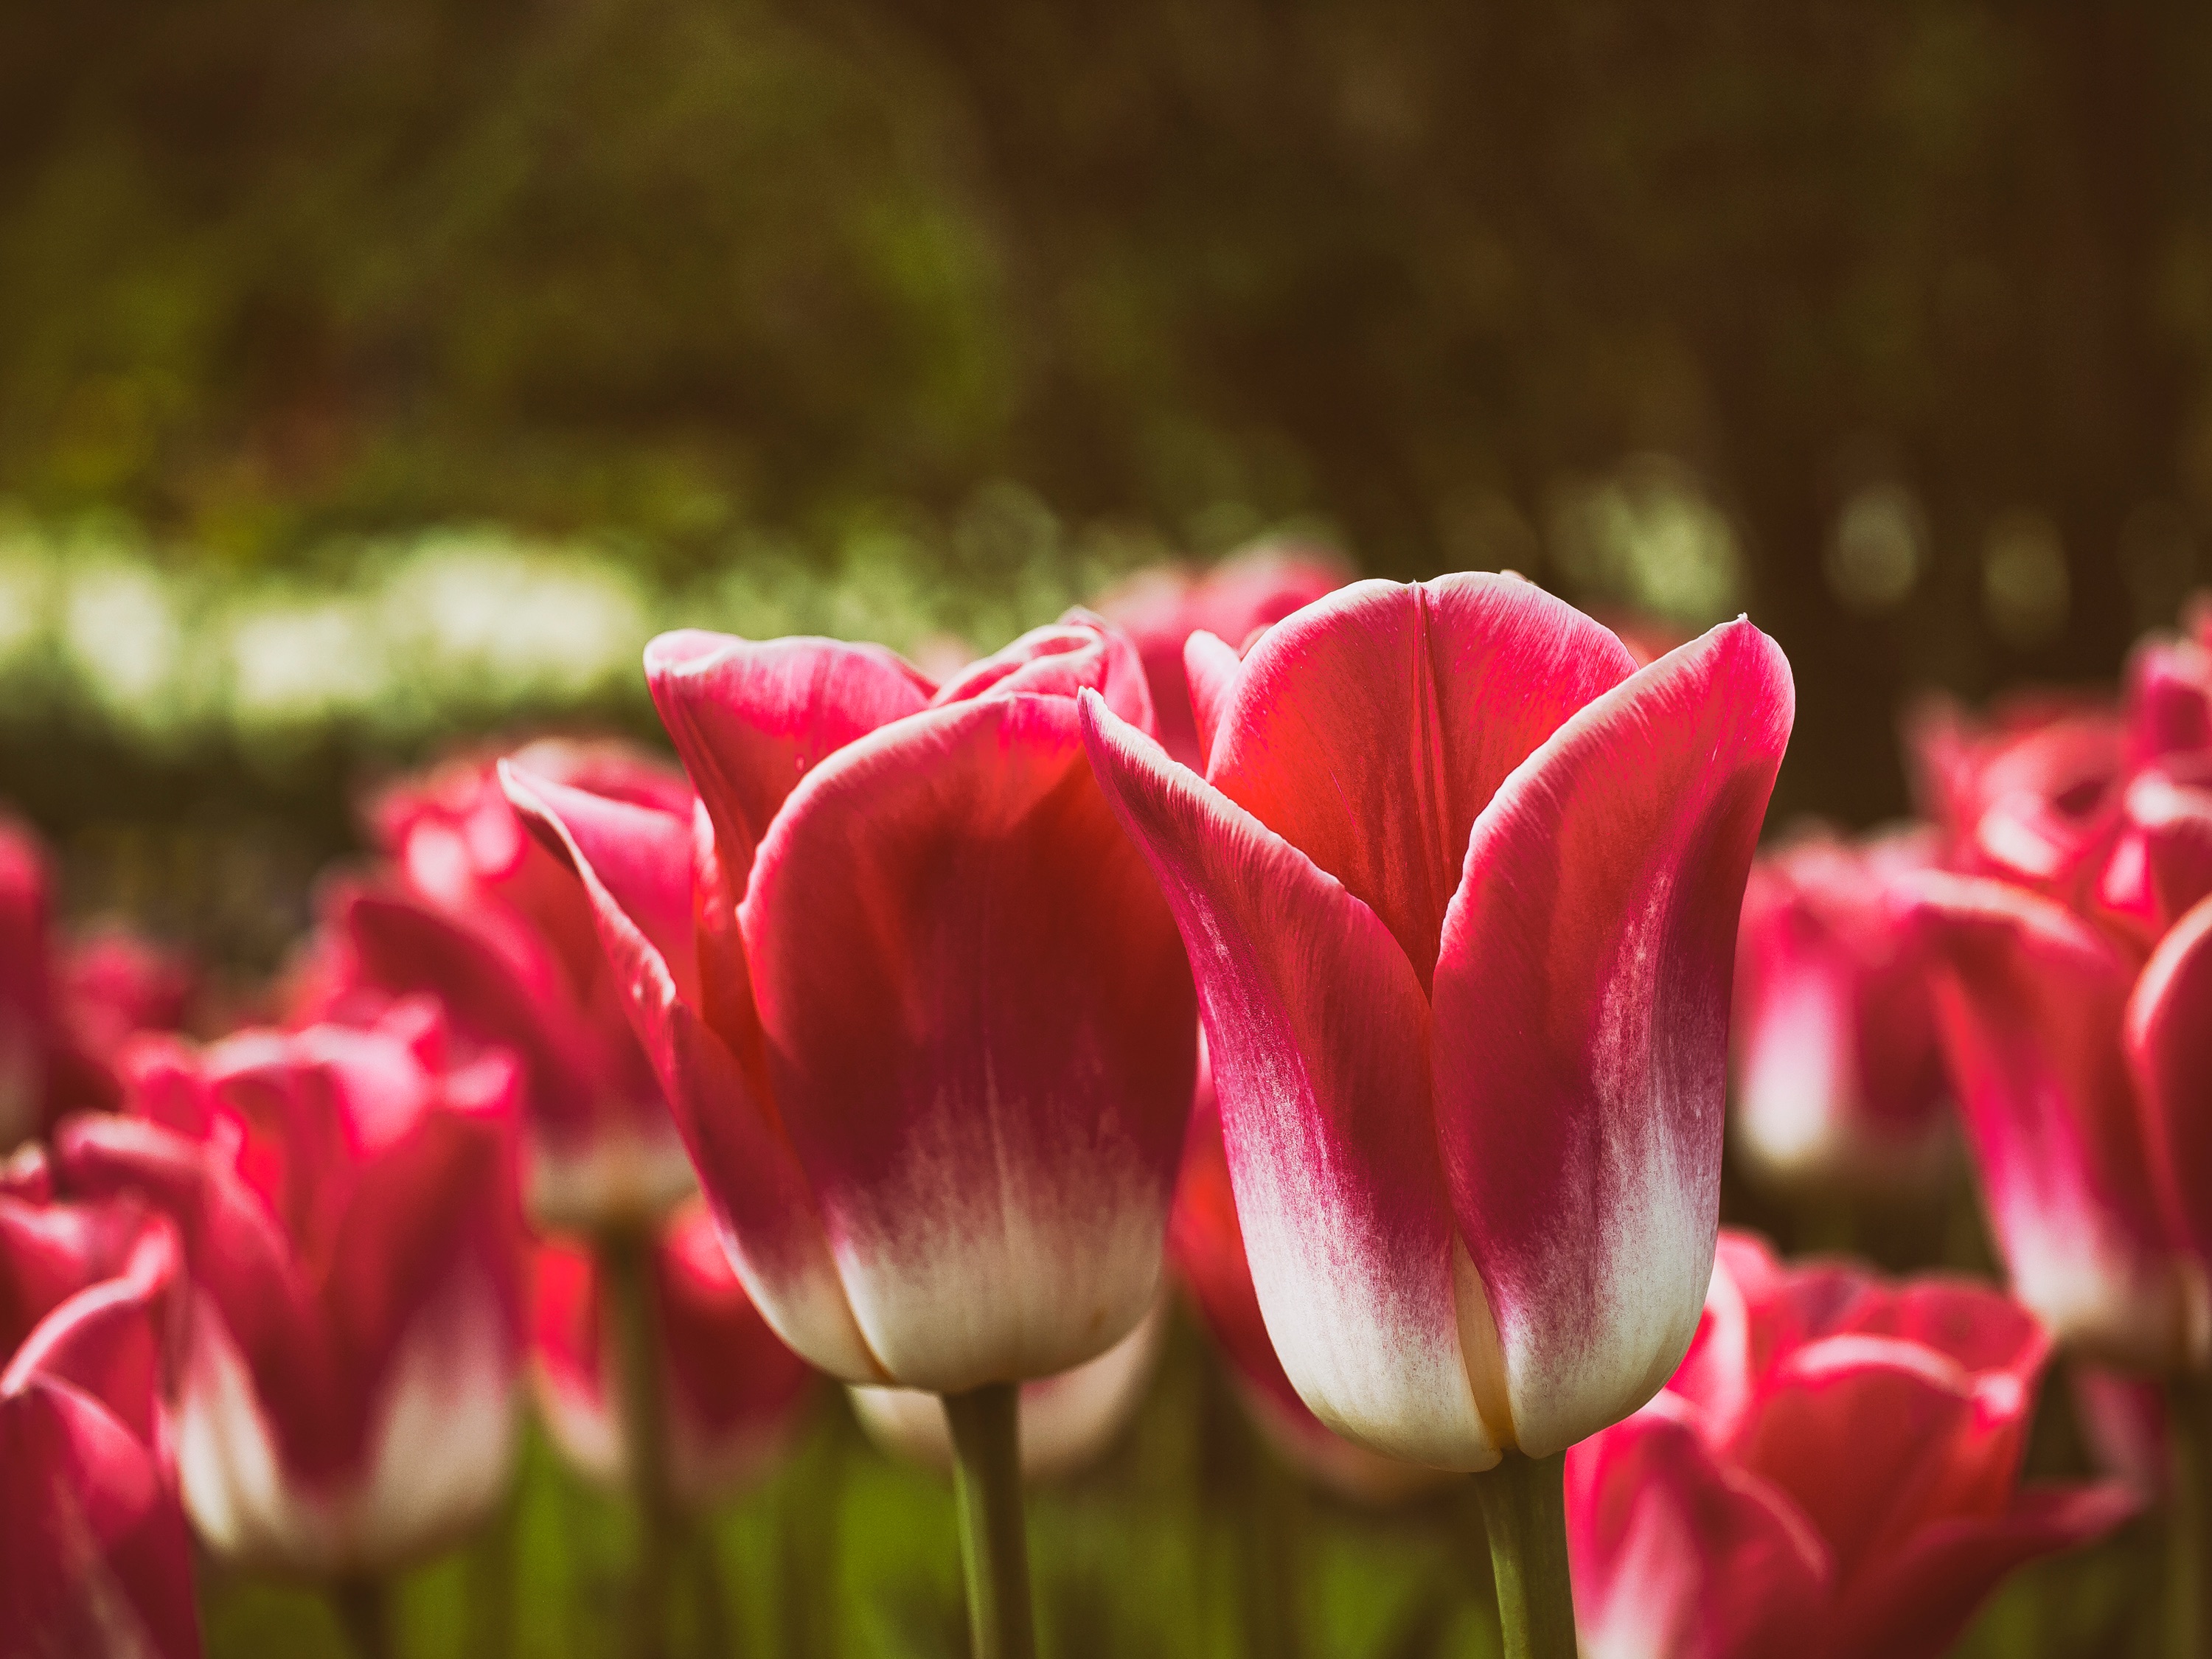
blossom, plant, flower, petal, bloom, floral, tulip, red, pink, flora, close up, macro photography, flowering plant, lily family, plant stem, land plant